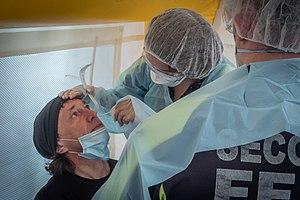
Test PCR dépistage SARS-CoV-2 par prélèvement nasal à Strasbourg le 21 août 2020.
Un test diagnostique du SARS-CoV-2 peut être effectué en cas de suspicion de maladie à coronavirus 2019 à l'examen clinique et en complément à des examens approfondis. Il peut être effectué par des tests de réaction en chaîne par polymérase après transcriptase inverse pour la détection de l'ARN viral ou par des tests à base d'anticorps ELISA pour la détection des protéines du virion.
La pandémie de Covid-19 est une pandémie d'une maladie infectieuse émergente, appelée la maladie à coronavirus 2019 ou Covid-19, provoquée par le coronavirus SARS-CoV-2, apparue à Wuhan le 17 novembre 2019, dans la province de Hubei, avant de se propager dans le monde.